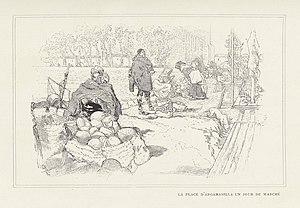
La place d'Argamasilla un jour de marché.